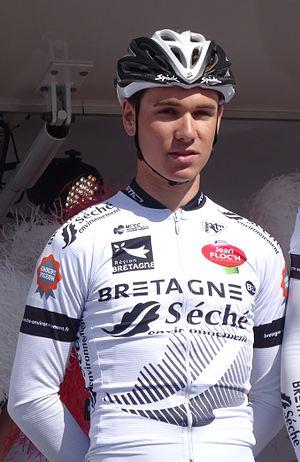
Reportage réalisé le jeudi 17 avril à l'occasion du départ et de l'arrivée du Grand Prix de Denain 2014 à Denain, Nord, Nord-Pas-de-Calais, France.
Clément Koretzky est un coureur cycliste français, professionnel entre 2012 et 2016. Son frère Victor est également cycliste.